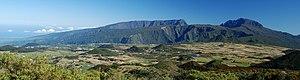
Plaine des Cafres